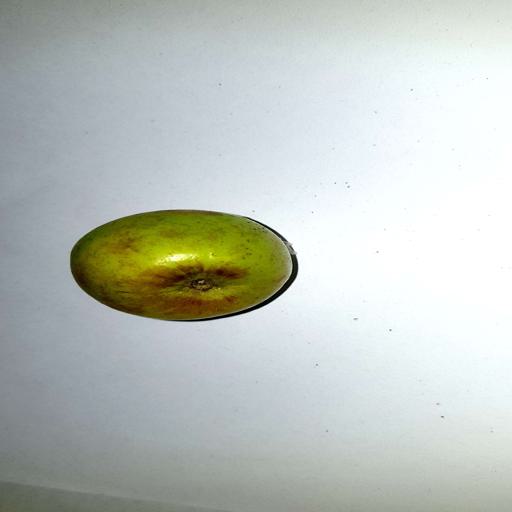
Label: healthy